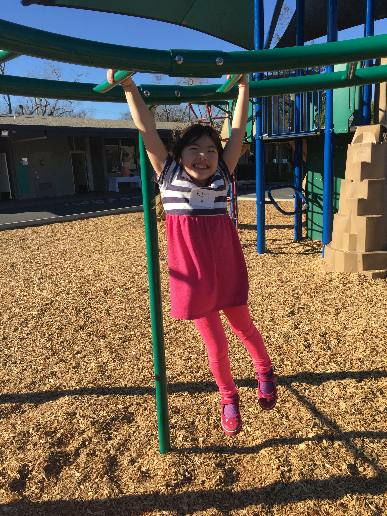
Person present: Yes